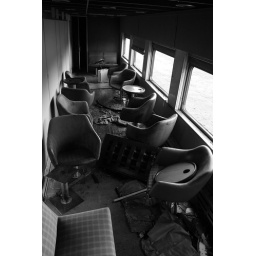
I'm standing on a table in the corner. Not safe.